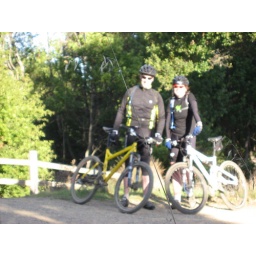
Another shot of us with our bikes. Or rather, a nice clear shot of a blade of grass in front of the camera... :)